Christine and Léa Papin

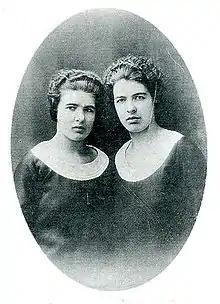
Léa (left) and Christine Papin

Christine Papin (8 March 1905 – 18 May 1937) and Léa Papin (15 September 1911 – either 1982 or 2001) were two French sisters who, as live-in maids, were convicted of murdering their employer's wife and daughter in Le Mans on February 2, 1933.